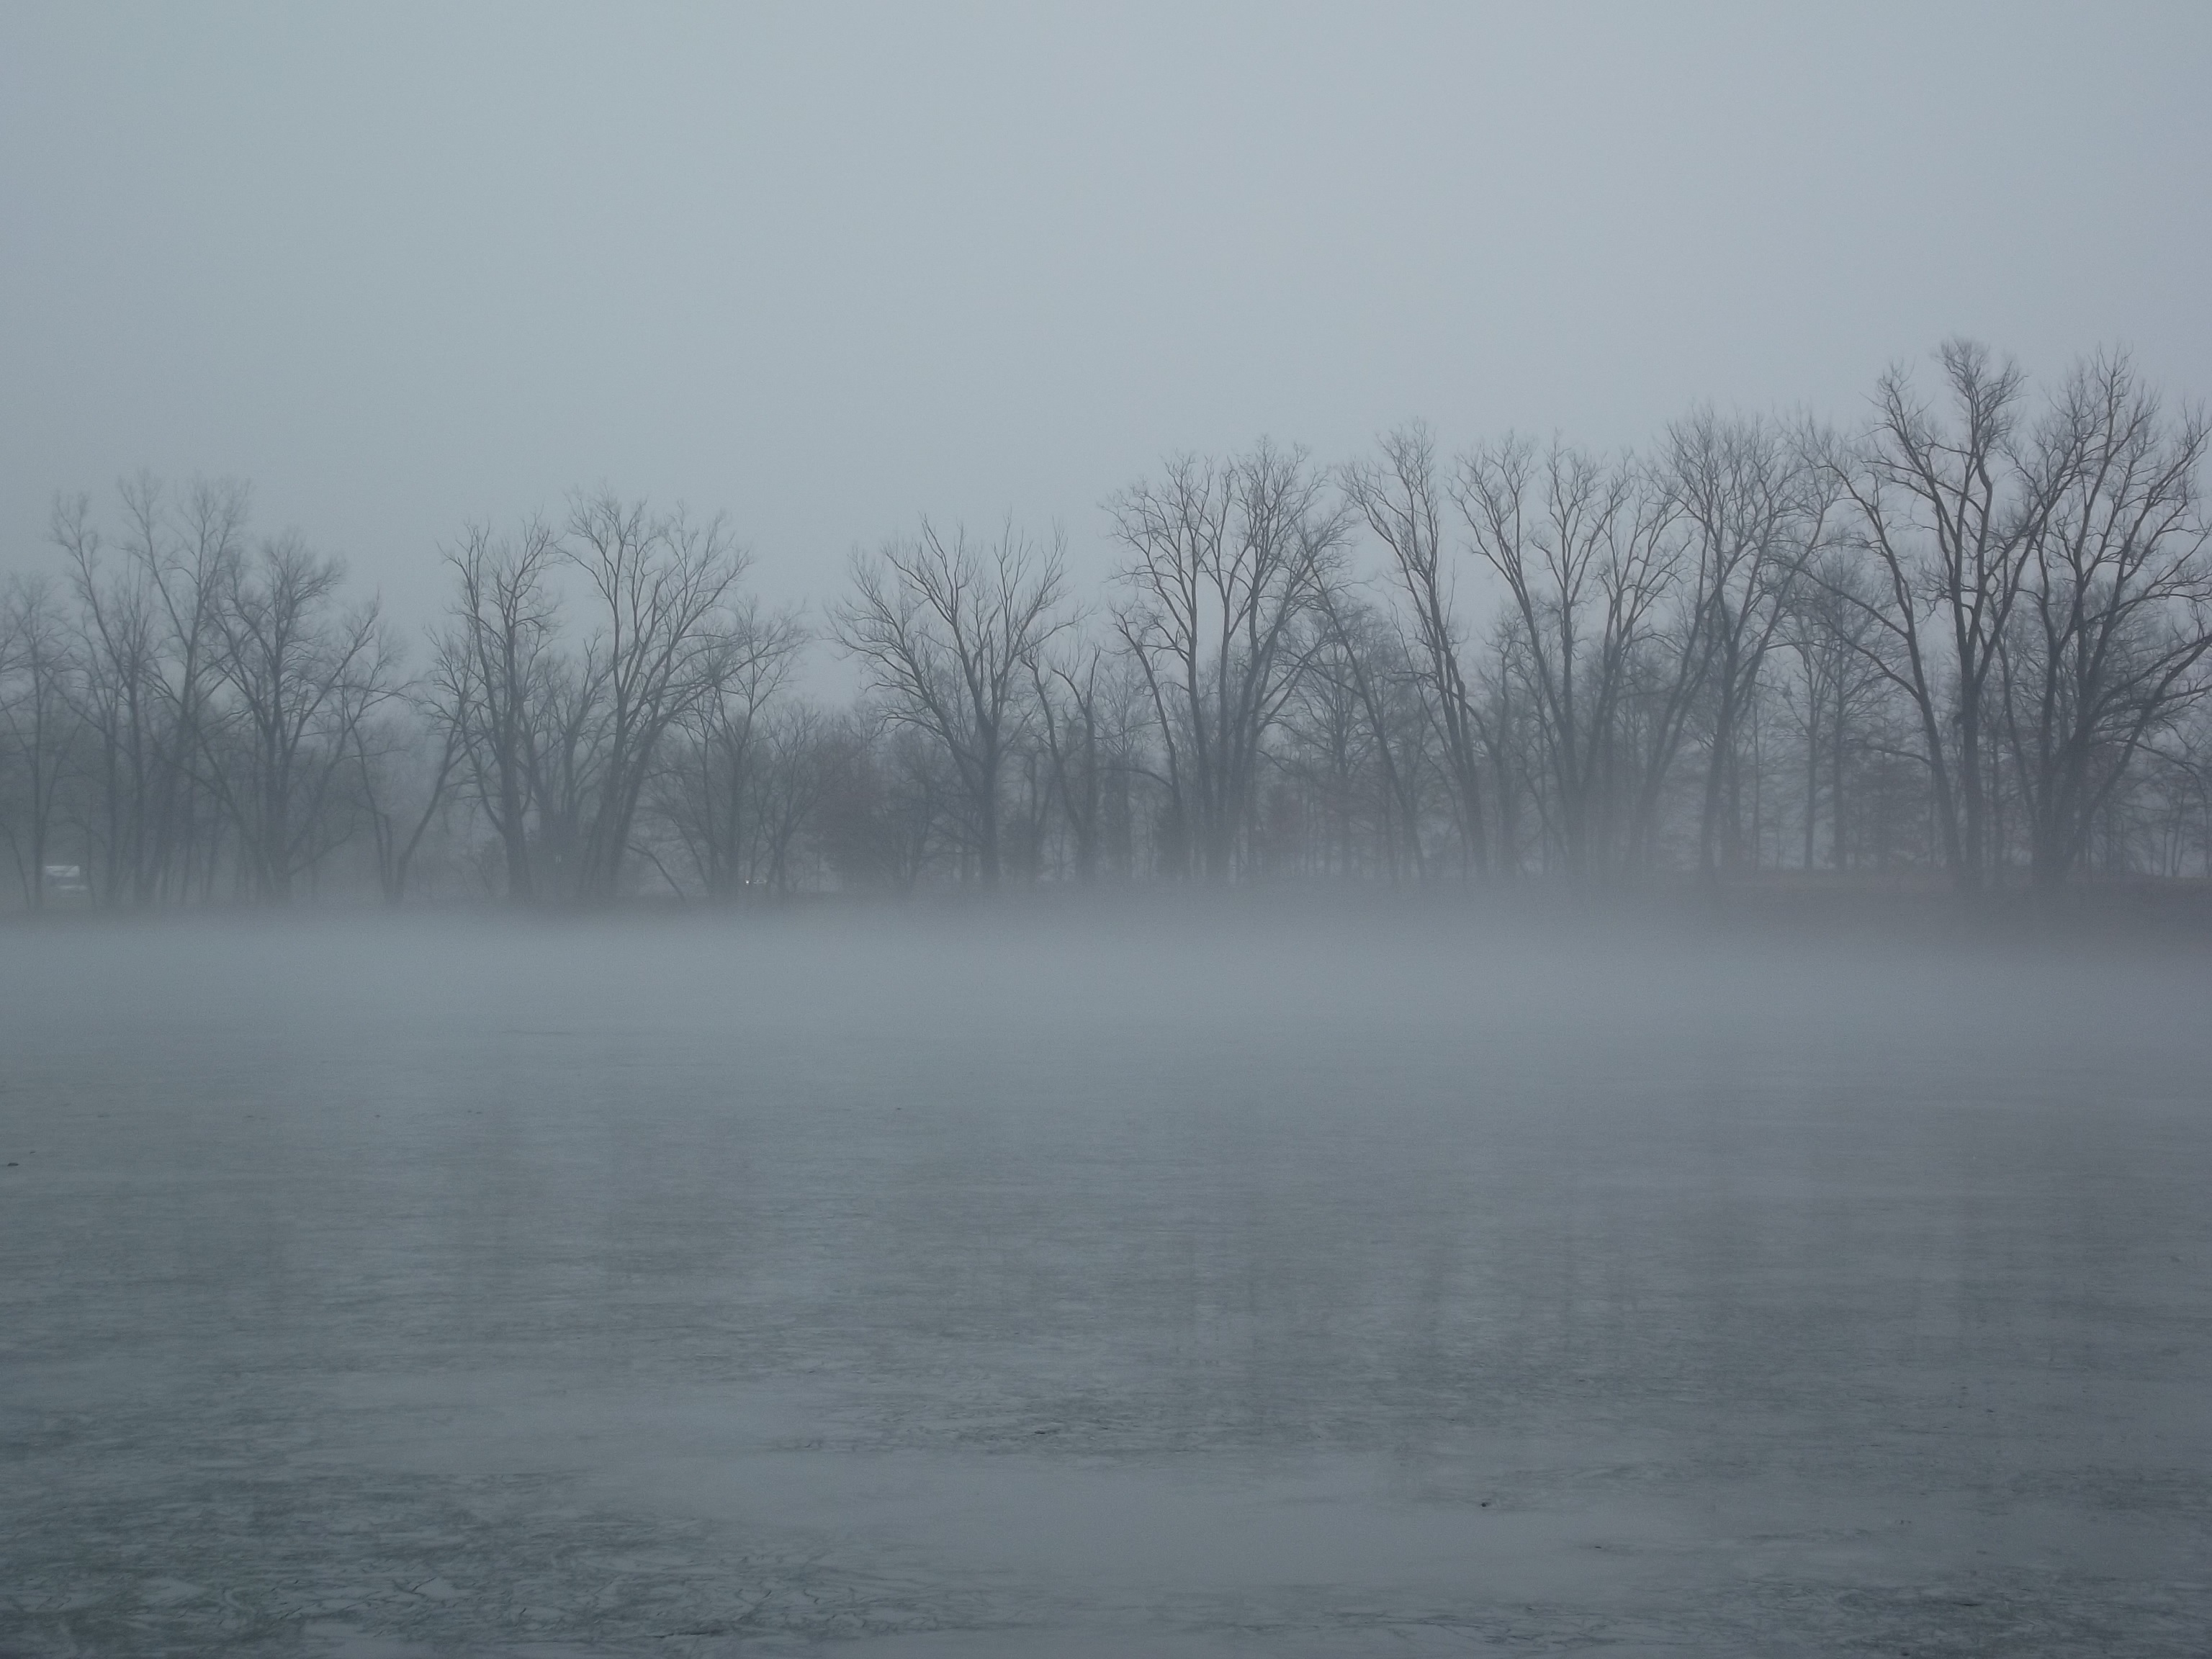
tree, water, nature, snow, winter, fog, mist, morning, lake, frost, dawn, river, ice, reflection, weather, season, body of water, loch, freezing, atmospheric phenomenon